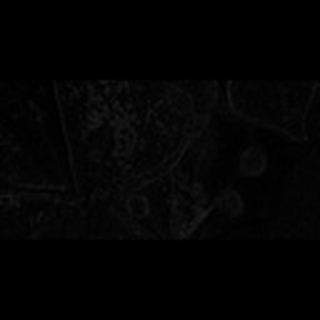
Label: cotton_target_spot